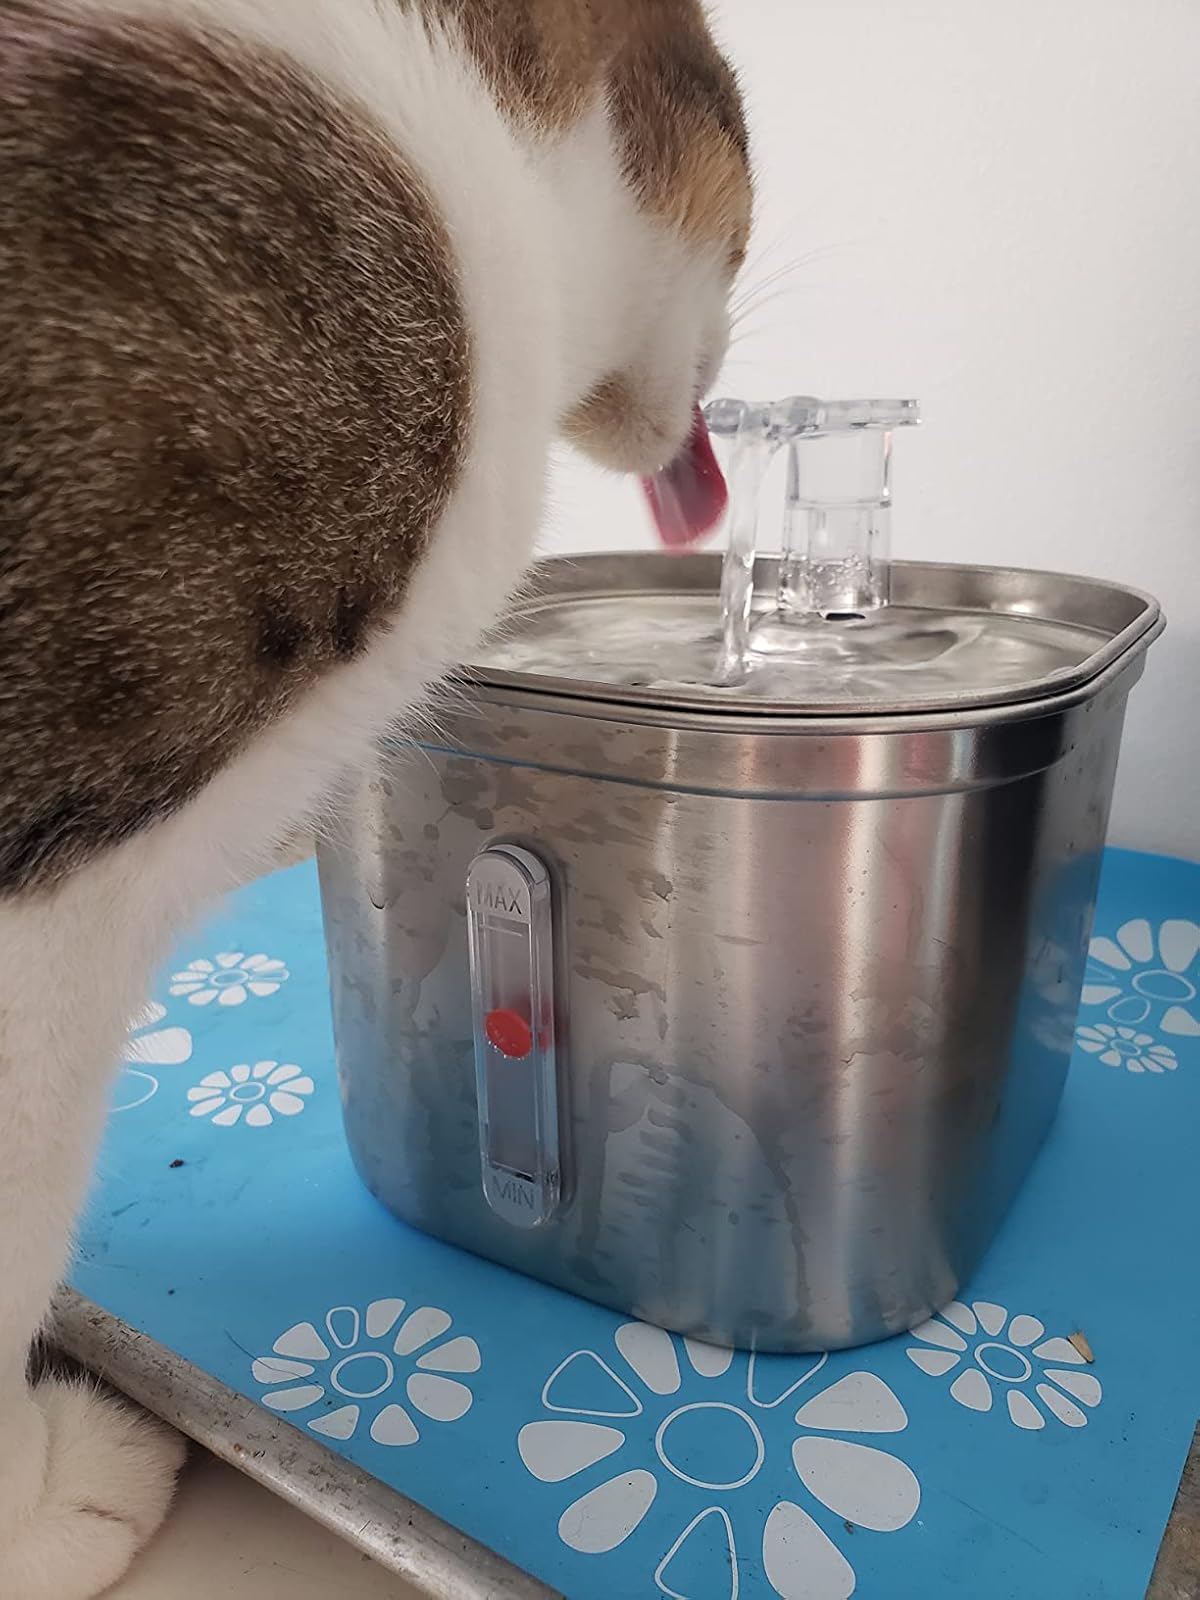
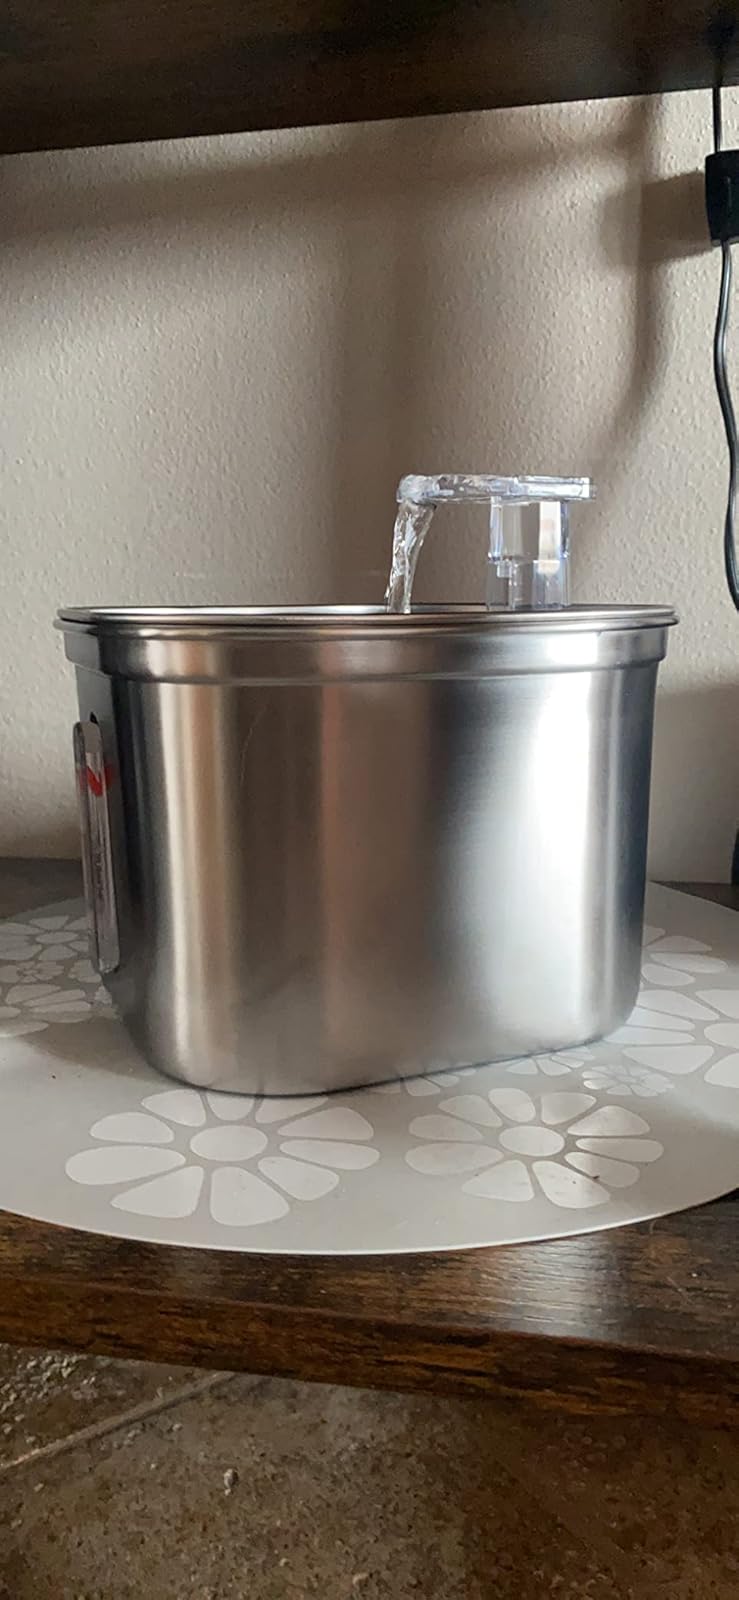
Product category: items_bowl
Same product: yes